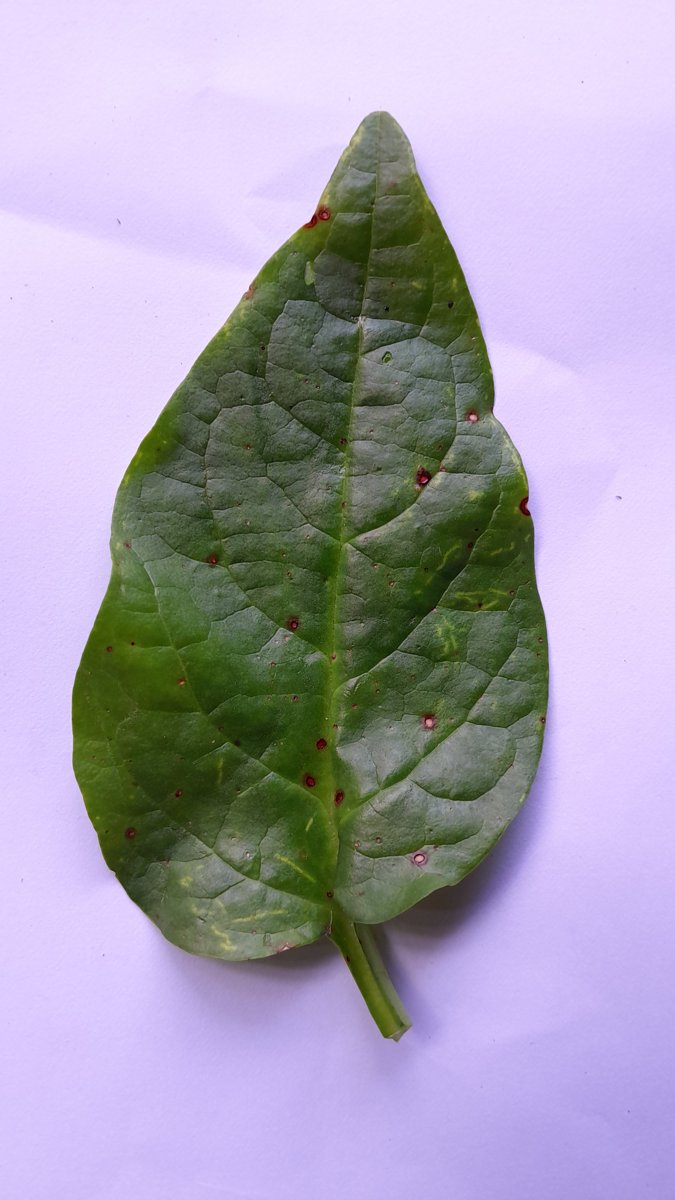
Label: Bacterial-Spot